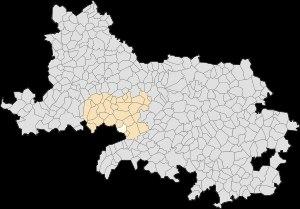
Coullemont est une commune française située dans le département du Pas-de-Calais en région Hauts-de-France.